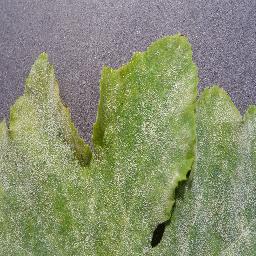
Label: Squash___Powdery_mildew